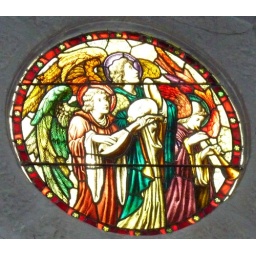
Three angels playing a lute, trumpet and cymbals. Depicted in a stained glass window in St Peter's Church in Newlyn, Cornwall.